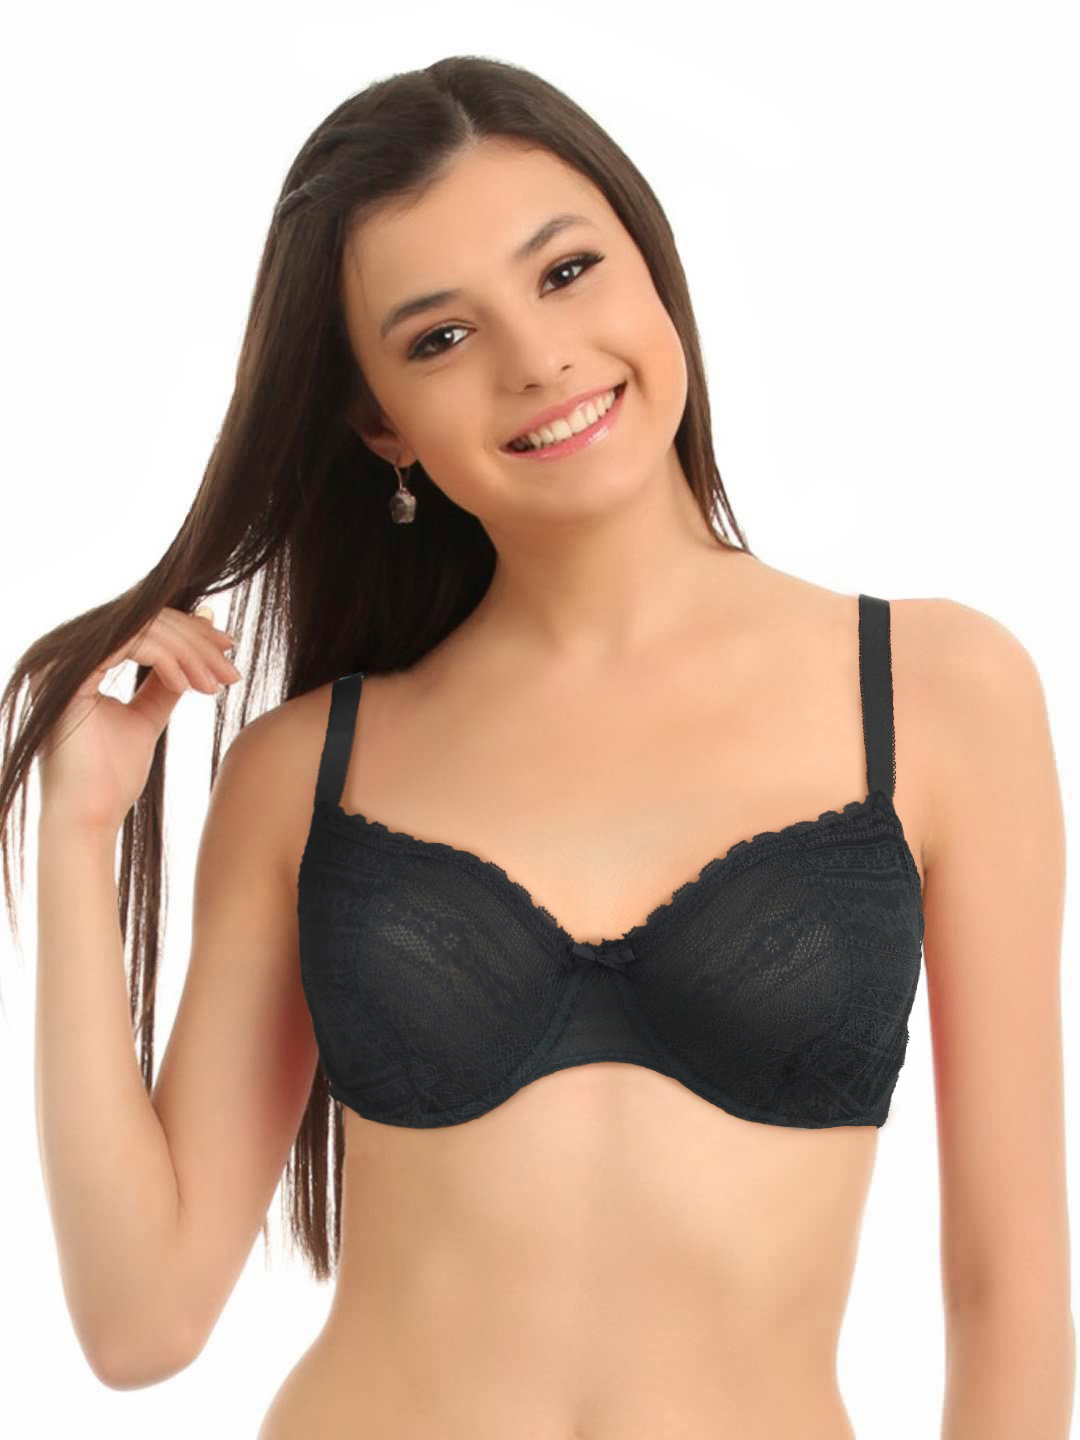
Amante Green Full-Coverage Lace Bra BGDC02
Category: Apparel / Innerwear / Bra
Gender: Women
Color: Green
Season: Winter 2015
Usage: Casual